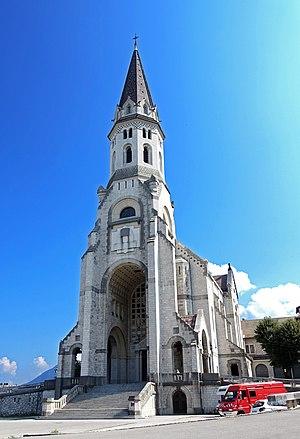
Annecy est une ville française, chef-lieu et préfecture du département de la Haute-Savoie en région Auvergne-Rhône-Alpes. Au nord des Alpes françaises, après Genève à 40 km au nord, Annecy fait partie de l'axe des agglomérations du sillon alpin en alignement avec Chambéry puis Valence et Grenoble.